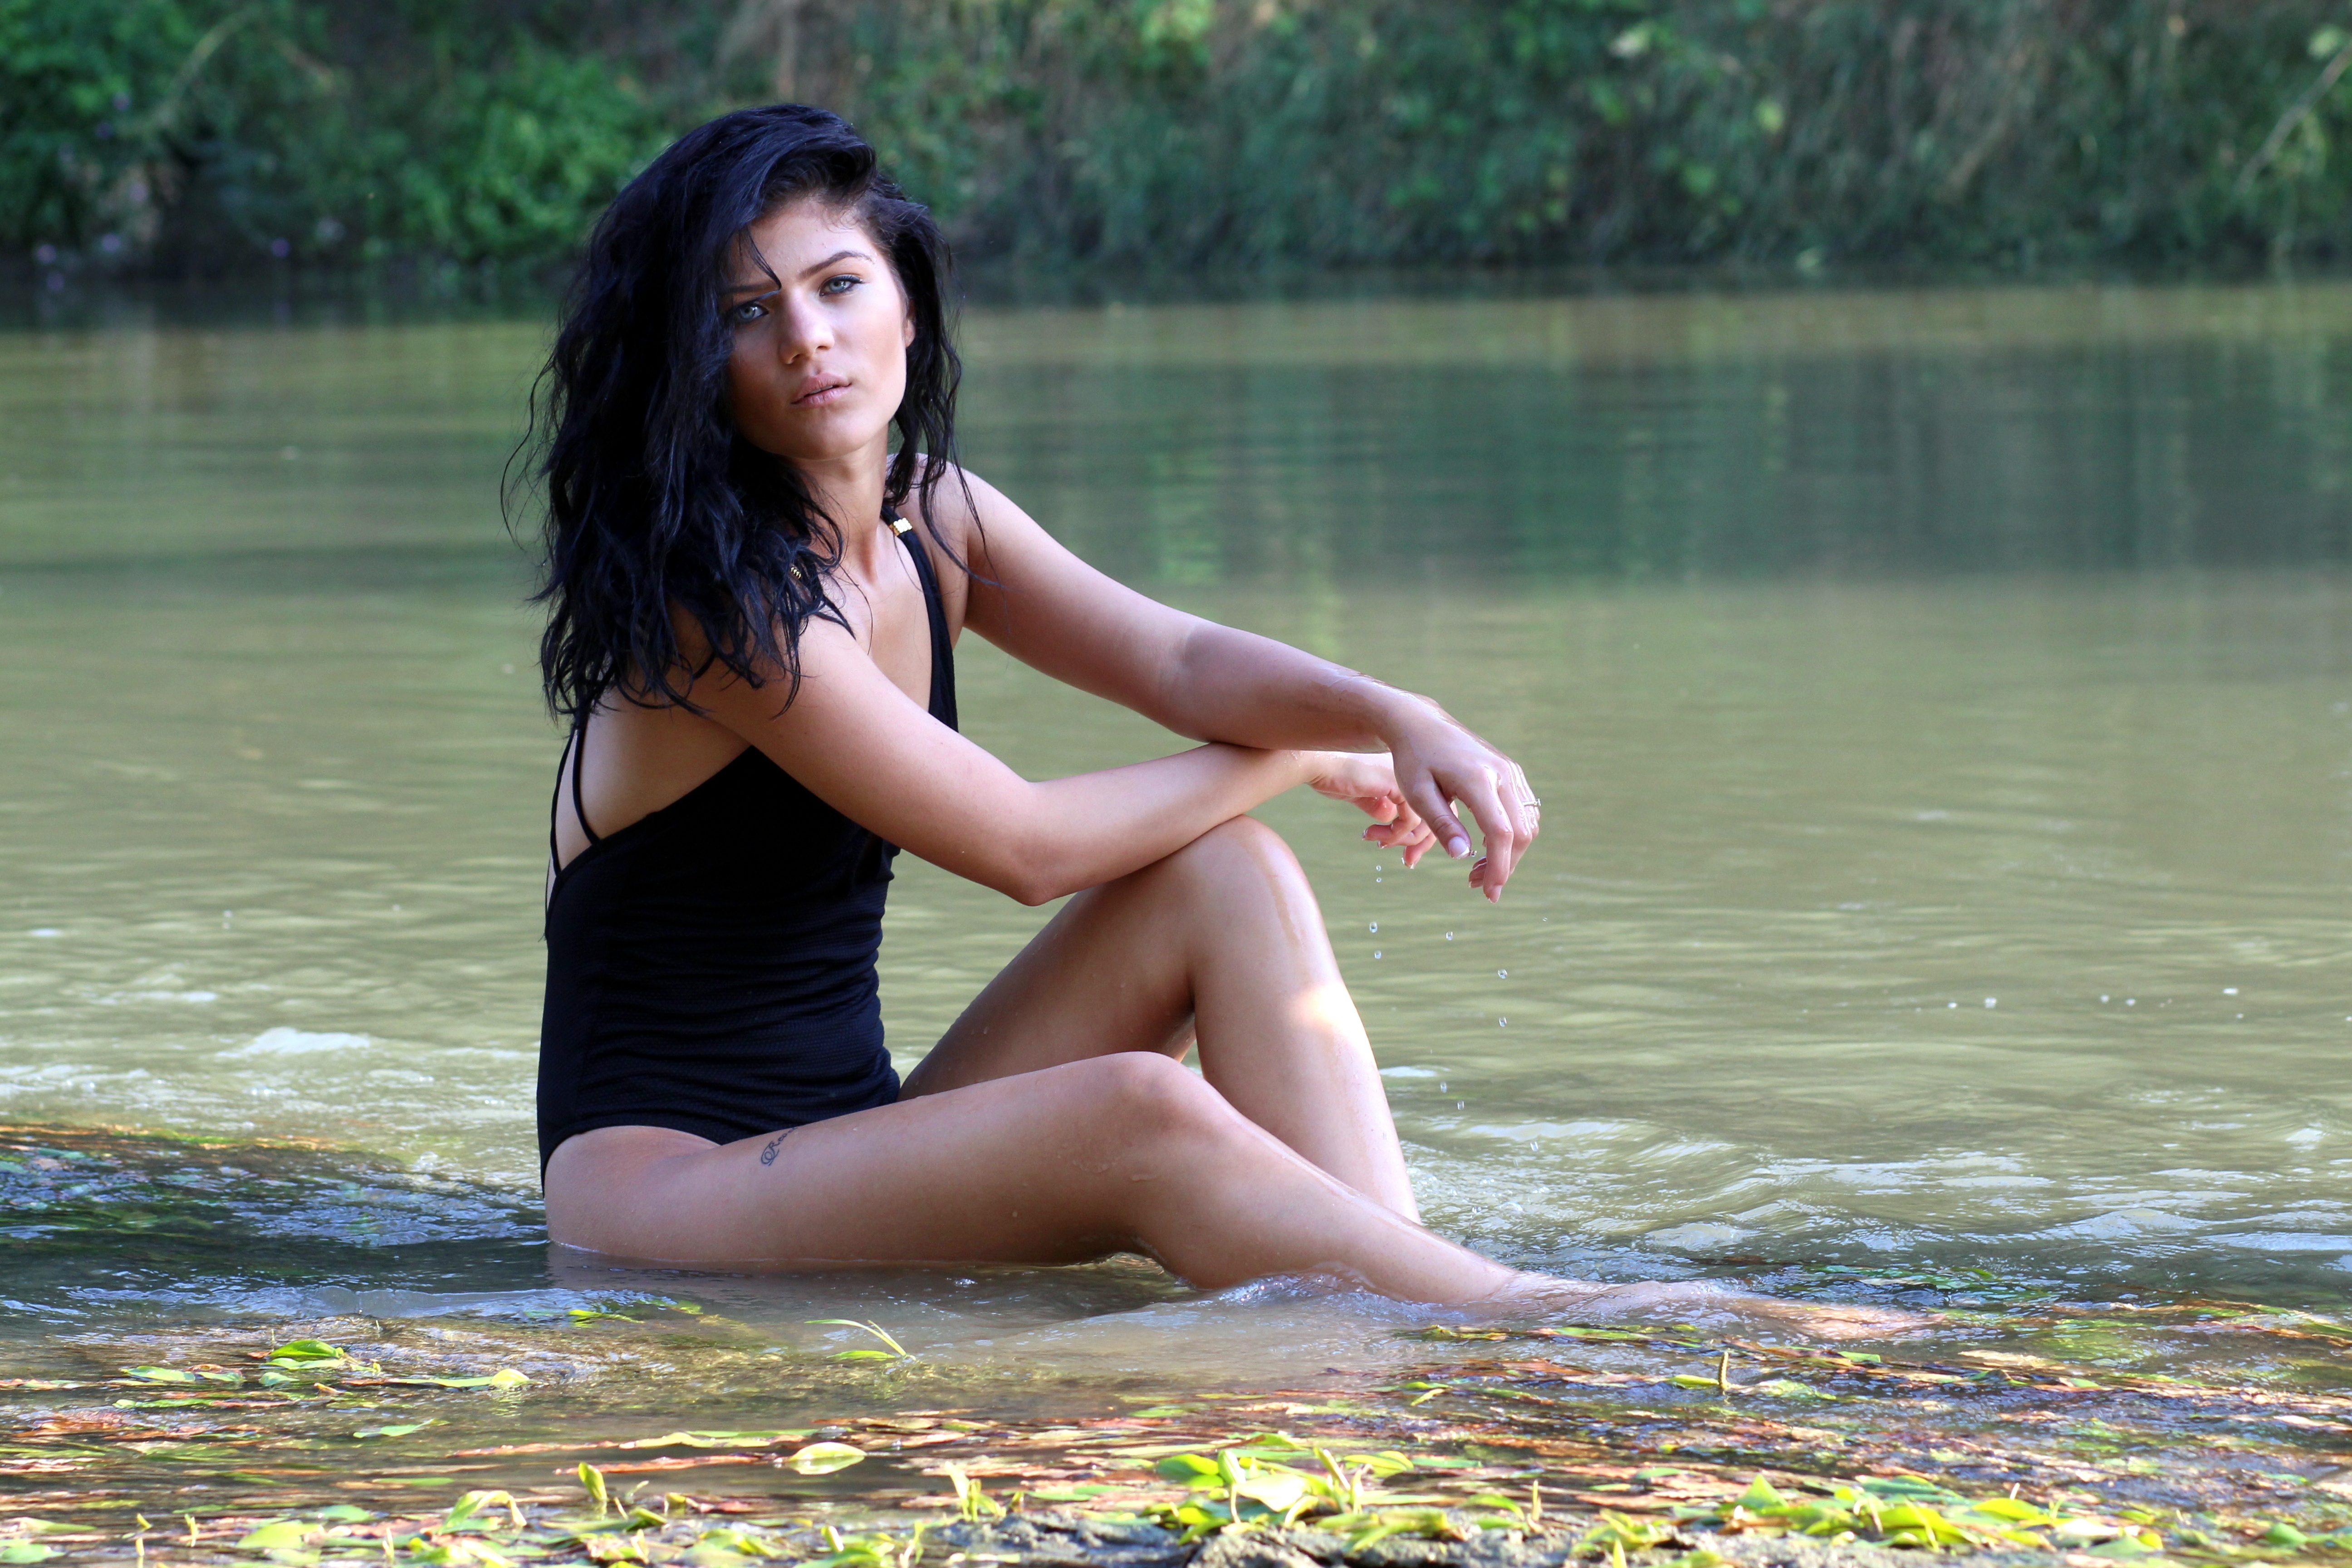
water, nature, person, girl, woman, photography, sunlight, trunk, vacation, wild, leg, brunette, model, sitting, lady, human body, swimsuit, beauty, abdomen, photo shoot, portrait photography, human positions, art model